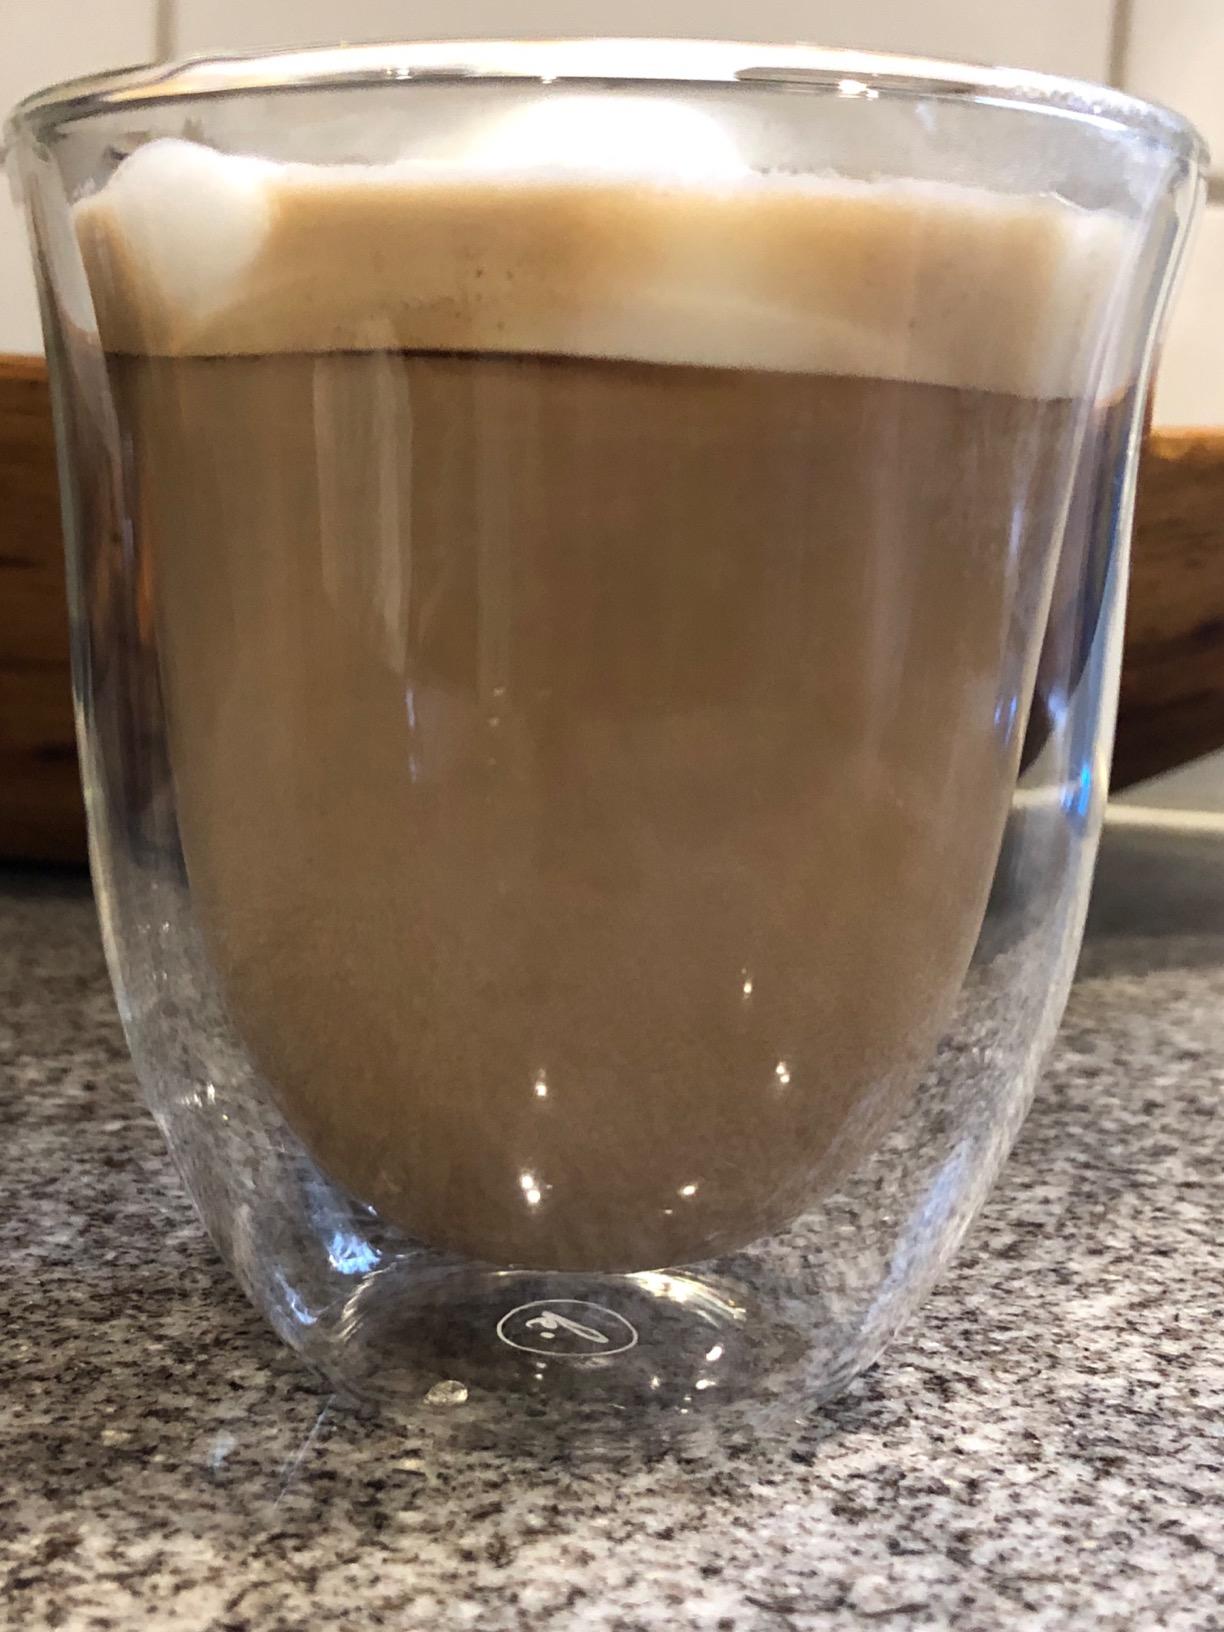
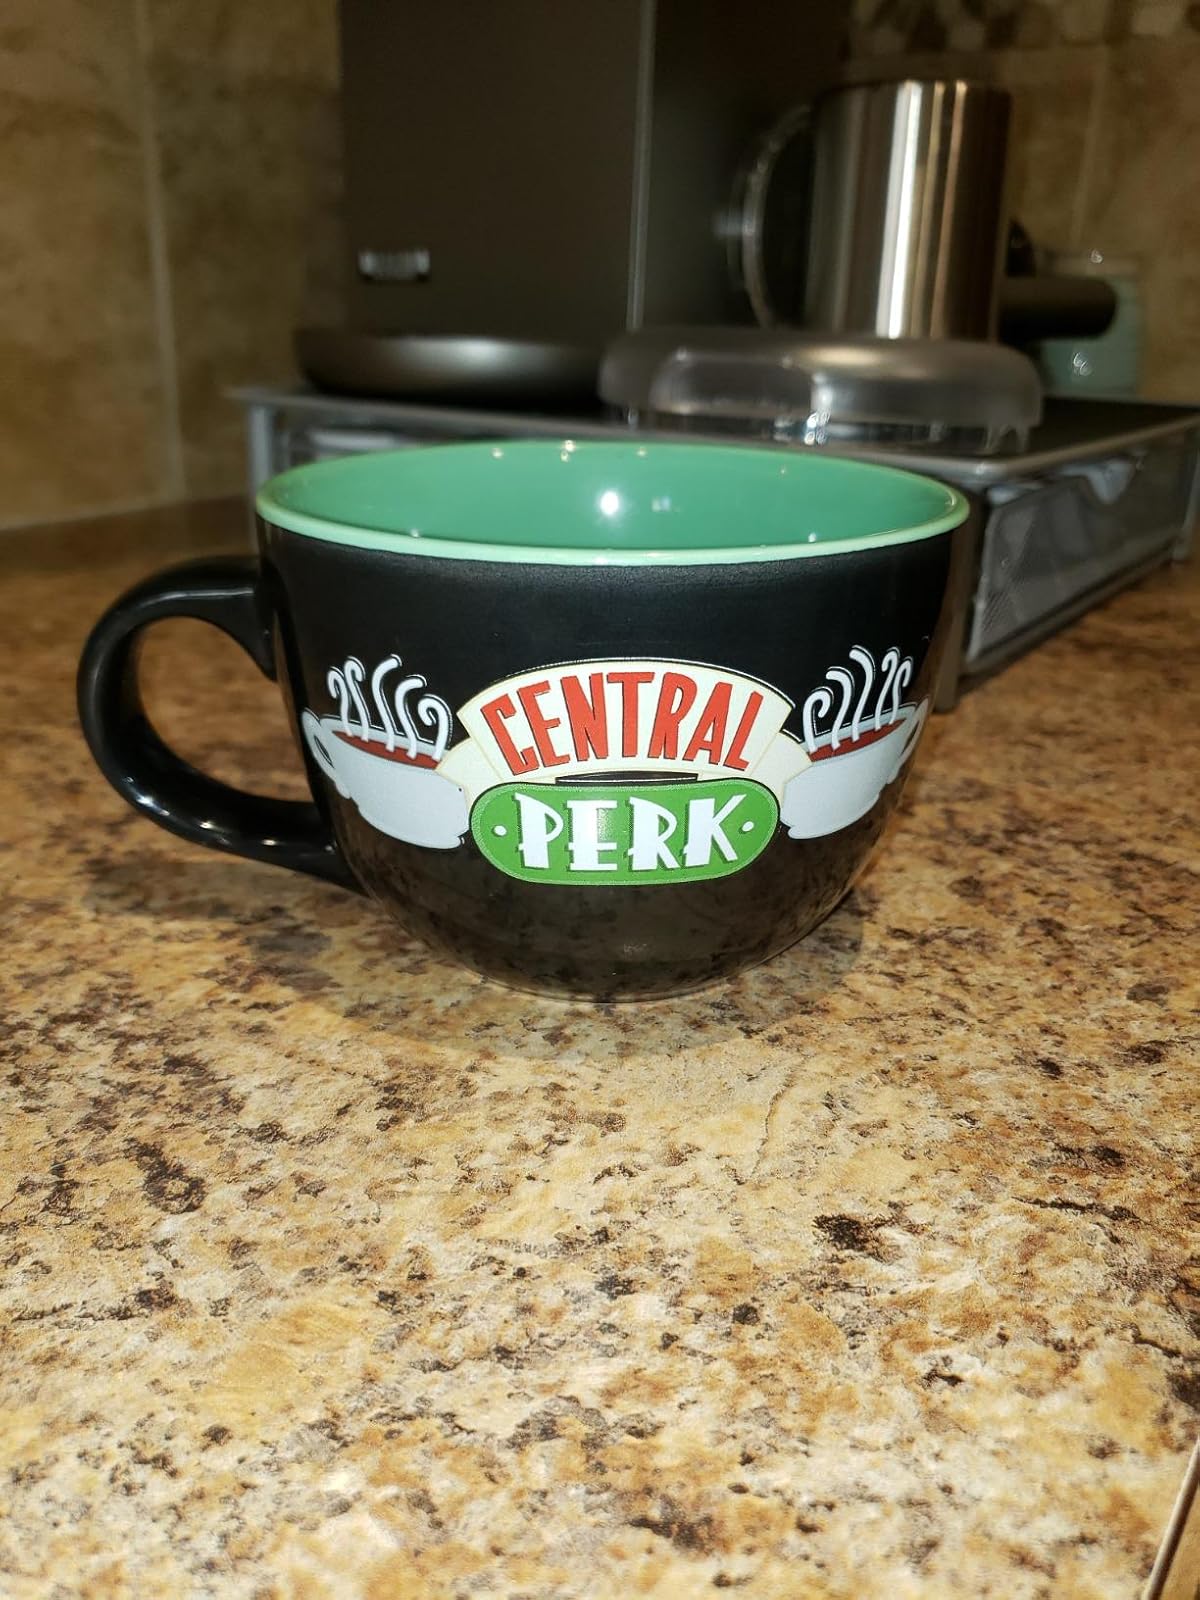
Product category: items_mug
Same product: no